Emerson, Lake & Powell

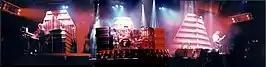
Emerson, Lake & Powell performing live on stage in Charlotte, North Carolina, on 12 October 1986.

The band's live tour was marred by a dispute which led to the band firing its management, and "ELPowell" disbanded without recording a second album. Emerson reunited with Palmer and together with Robert Berry, formed the band 3 for one album in 1988, before the original ELP lineup reformed in 1992 for the album "Black Moon", which bears some stylistic similarities to the Emerson, Lake & Powell album.